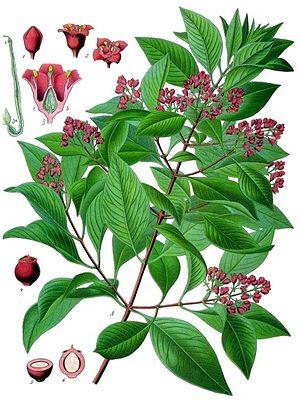
Santalum album, le Santal blanc, est un petit arbre tropical de la famille des Santalaceae. C'est la source la plus connue du bois de santal. Cette espèce est cultivée et commercialisée depuis de nombreuses années, certaines cultures misant sur ses qualités odorantes et médicinales. Elle rapporte beaucoup sous la forme d'huile essentielle, mais n'est plus exploitée intensivement en tant que matériau pour la sculpture sur bois. À cause de cette exploitation, la population à l'état sauvage est devenue vulnérable à l'extinction.
Santal est un nom vernaculaire ambigu désignant en français certains bois d'arbres appartenant principalement au genre Santalum, de la famille des Santalacées. Les arbres des espèces produisant ce type de bois poussent naturellement en Inde, au Népal, en Australie, en Nouvelle-Calédonie, au Vanuatu et à Hawaii. Ce bois est utilisé comme encens, en aromathérapie et en parfumerie, plutôt que comme bois de construction ou de charpente, bien que des temples aient été construits en santal en Inde et conservent leur arôme depuis des siècles.